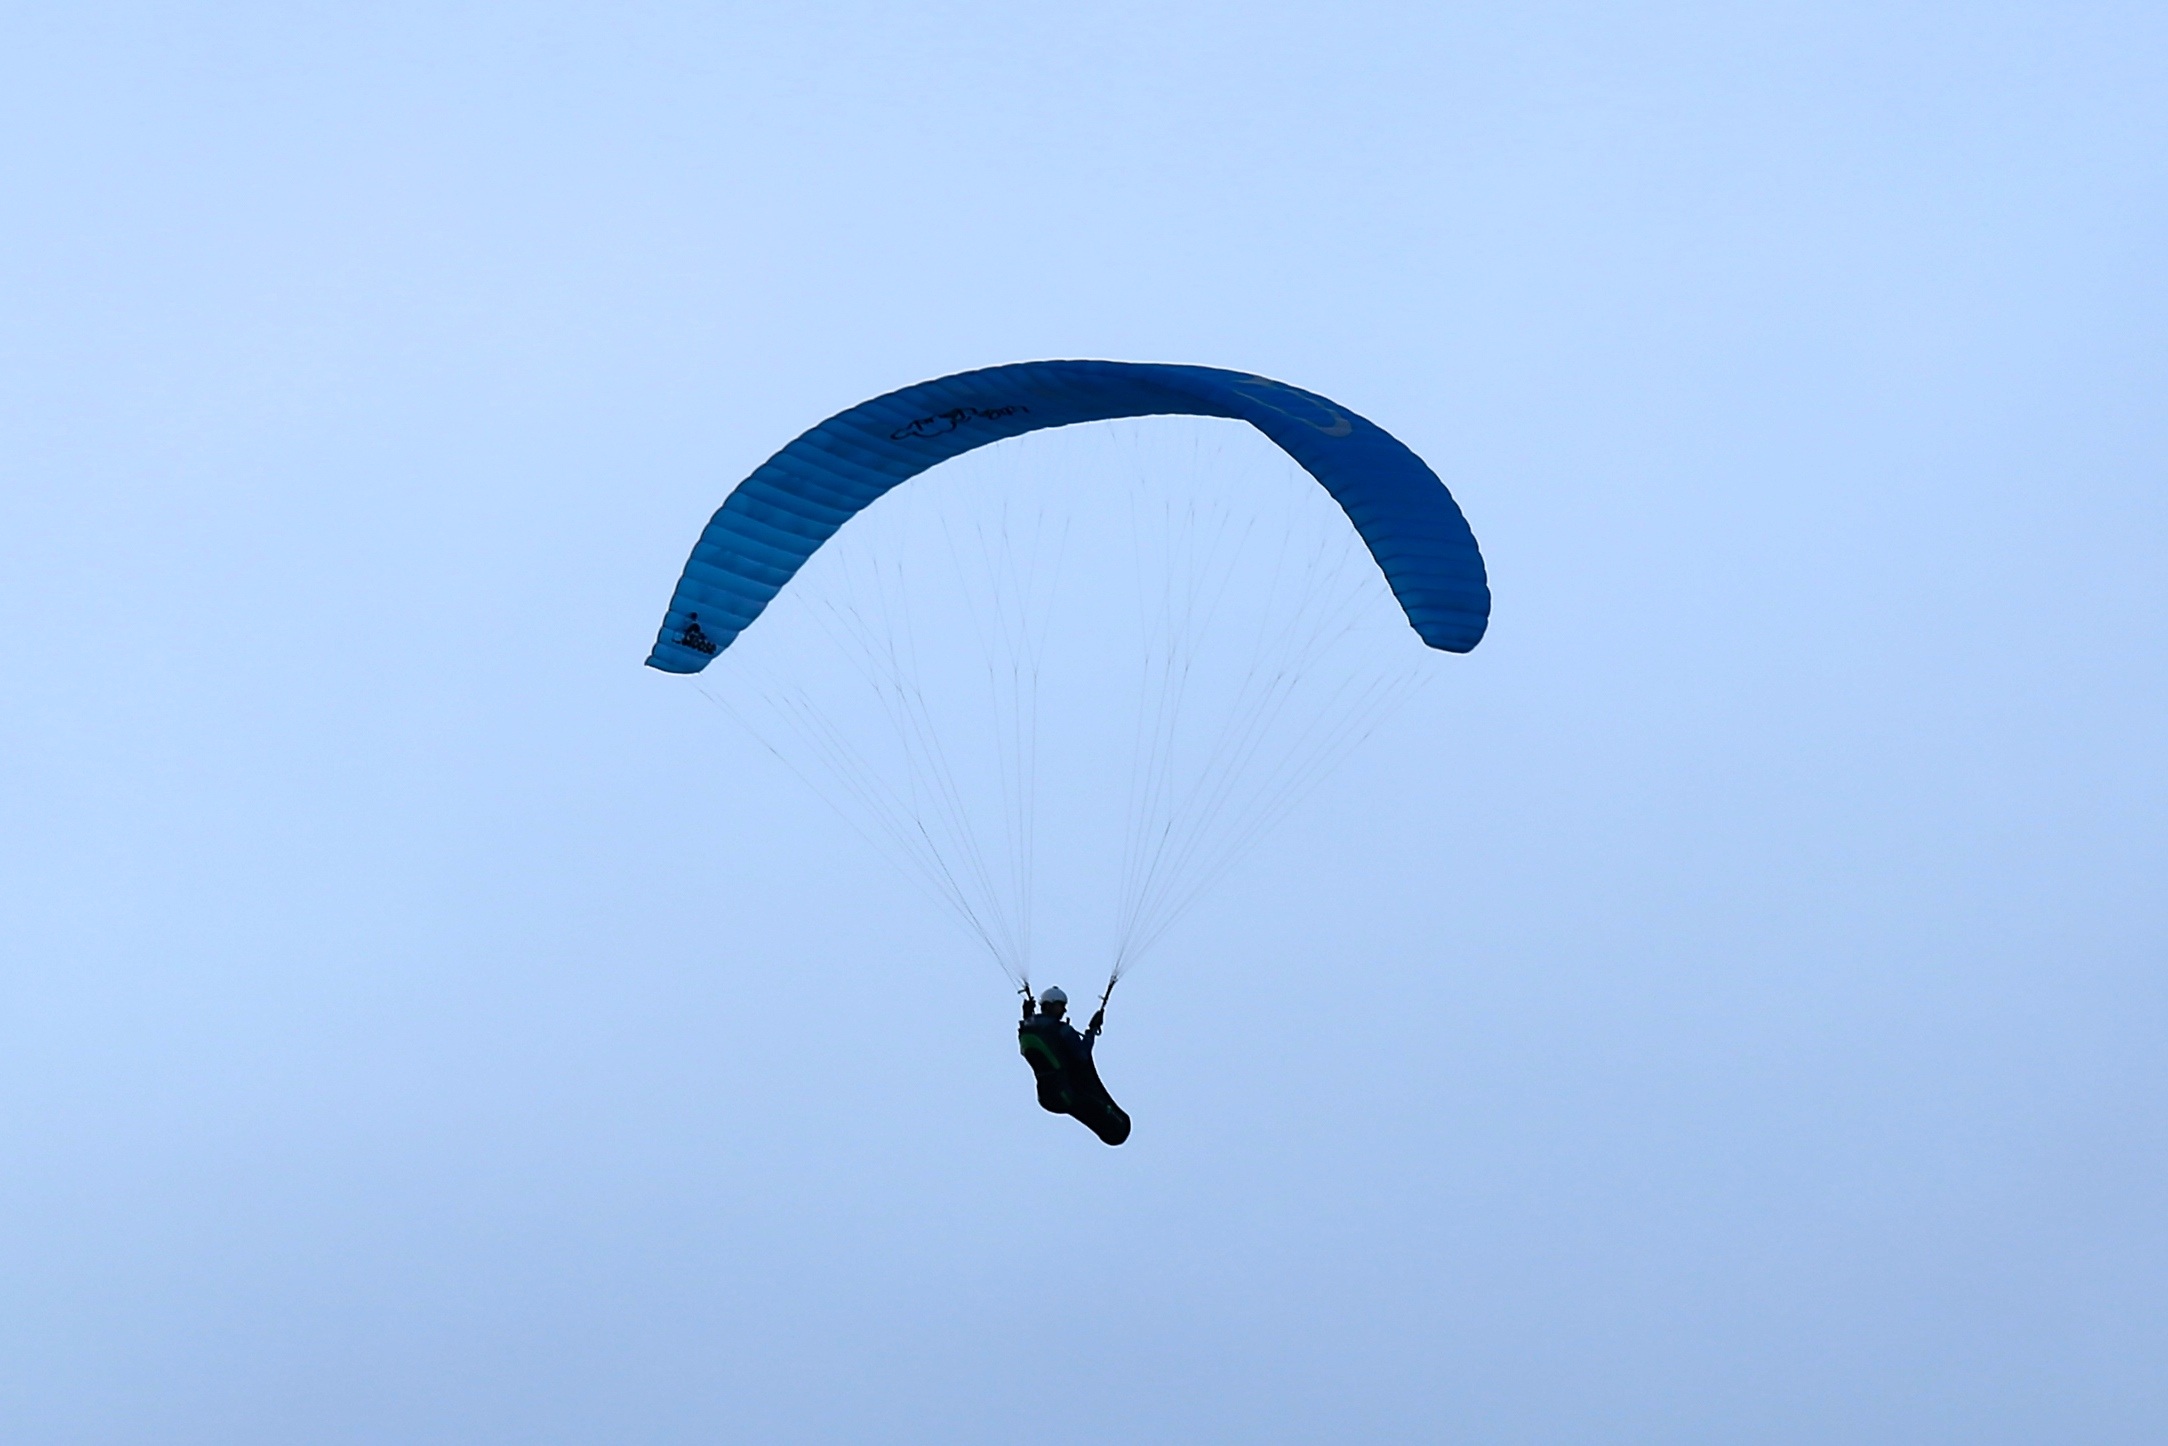
screen, wing, air, wind, blue, extreme sport, parachute, paragliding, sports equipment, sports, himmel, parachuting, paragliders, air sports, atmosphere of earth, windsports, drafts